Fraser fir

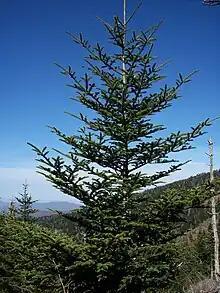
Fraser's fir on the slopes of Kuwohi

The species "Abies fraseri" is named after the Scottish botanist John Fraser (1750–1811), who made numerous botanical collections in the region. His name is sometimes misspelled "Frasier", "Frazer" or "Frazier".